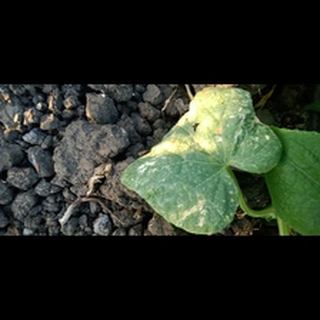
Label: diseased_cucumber